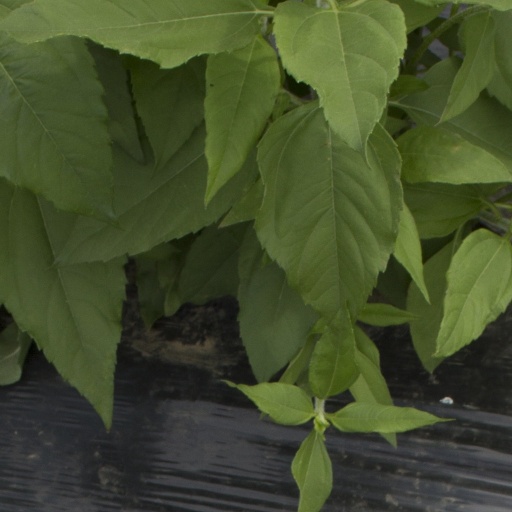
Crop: Jerusalem artichoke